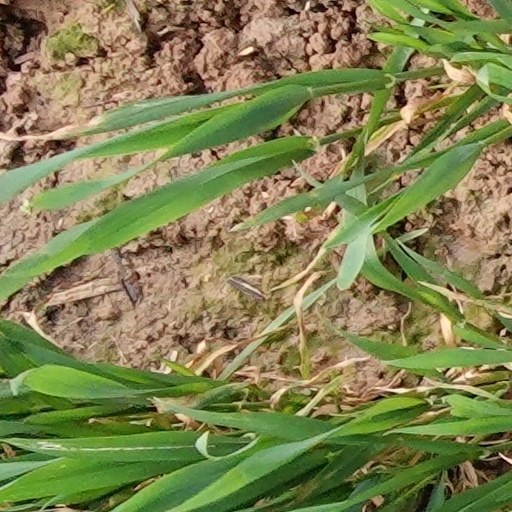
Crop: wheat